Interstate 60

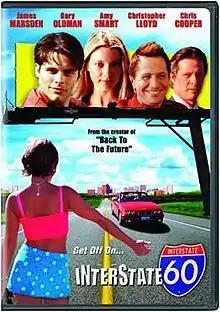
Official DVD cover

Interstate 60 (also known as Interstate 60: Episodes of the Road) is a 2002 American independent road film written and directed by Bob Gale, in his directorial debut, and starring James Marsden, Gary Oldman, Amy Smart, Christopher Lloyd, Chris Cooper, Amy Jo Johnson, Art Evans, Ann-Margret and Kurt Russell, with a cameo by Michael J. Fox. It involves a trip to the fictional town of Danver, Colorado.